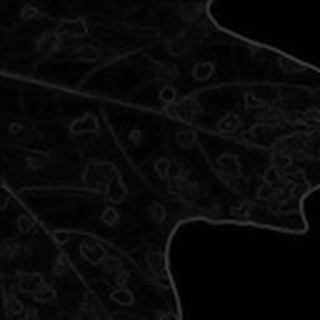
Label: cotton_target_spot